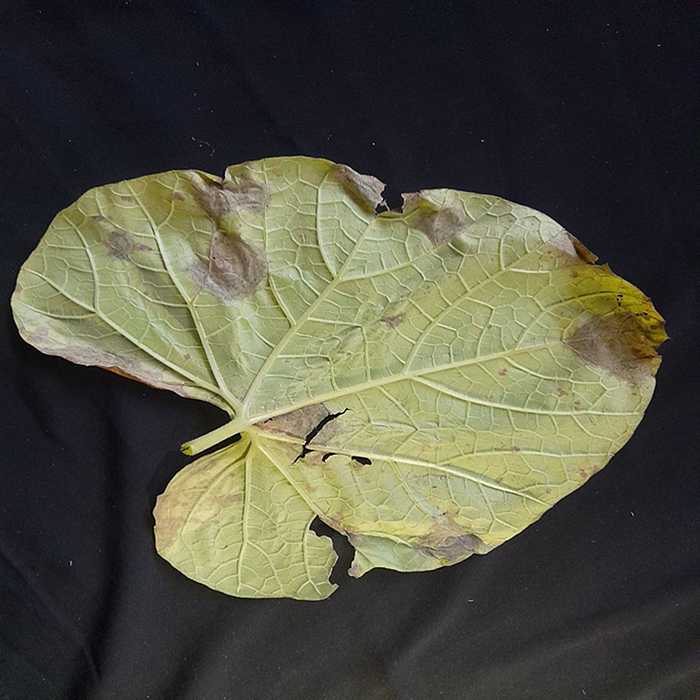
Plant: Bottle gourd
Label: Downey mildew